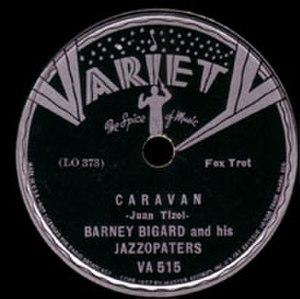
Caravan est un standard de jazz composé par Duke Ellington, Juan Tizol et Irving Mills.